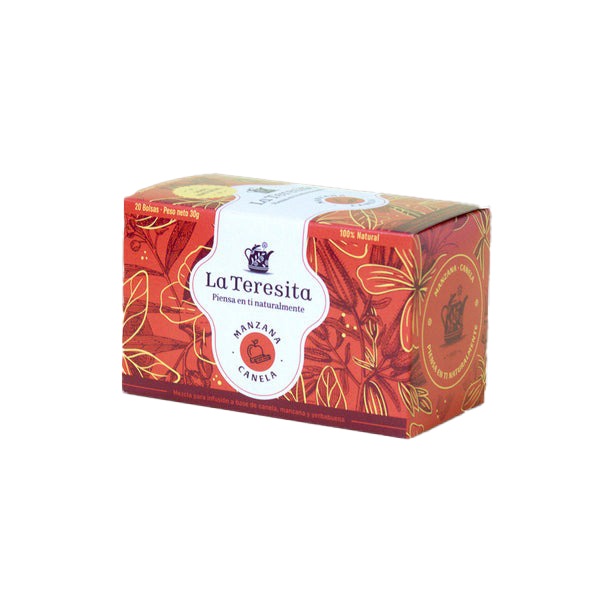
Infusión canela manzana Teresita x 20 sobres
¡Disfruta de una combinación frutal especial para llenar de bienestar y de sabor tus días! La canela puede calentar tu cuerpo de manera natural, por lo que es ideal para acompañar los cólicos, los espasmos y mejorar la digestión. También puedes preparar una taza de esta infusión para cuando desees descansar o dormir mejor. En cada presentación de Infusión Manzana Canela encuentras: Manzana deshidratada Canela Yerbabuena Cáscara de mandarina Sabor natural a manzana Flor de Jamaica Hojas de estevia Todos nuestros ingredientes son 100% naturales, elegimos las mejores partes de cada planta para llevarte una infusión canela manaza hecho con calidad y amor. *Cada caja trae un total de 20 bolsitas en sobres individuales
Brand: LA TERESITA
Category: Food, Beverages & Tobacco > Beverages > Tea & Infusions > Infusions